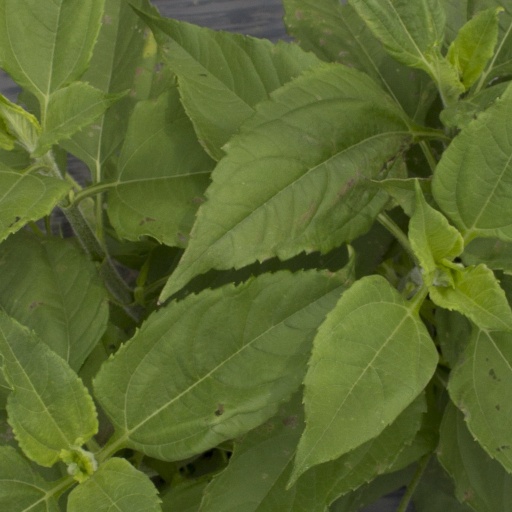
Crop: Jerusalem artichoke